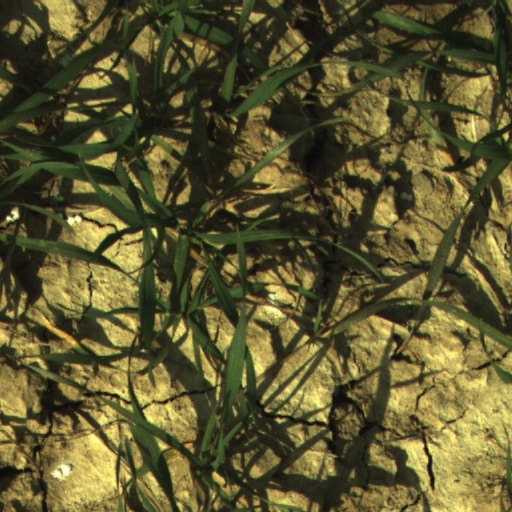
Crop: wheat